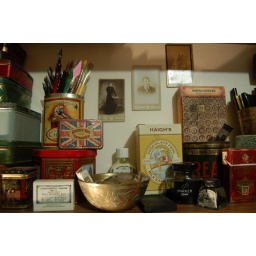
my desk in my bedroom